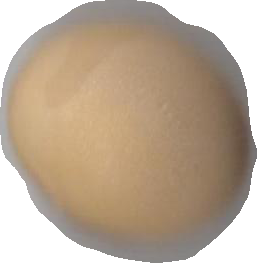
Variety: Grobogan